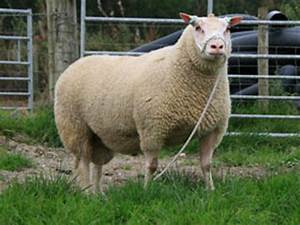
Label: pecora